Gold dollar

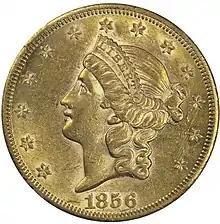
The head of Liberty on the Type 1 dollar resembles that on Longacre's Liberty Head double eagle.

The Type 1 gold dollar depicts a head of Liberty, facing left, with a coronet or tiara on her head bearing her name. Her hair is gathered in a bun; she is surrounded by 13 stars representing the original states. The reverse features the date and denomination within a wreath, with the name of the nation near the rim.